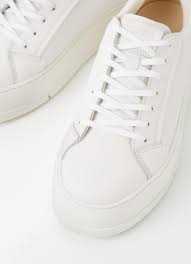
Label: Sneaker